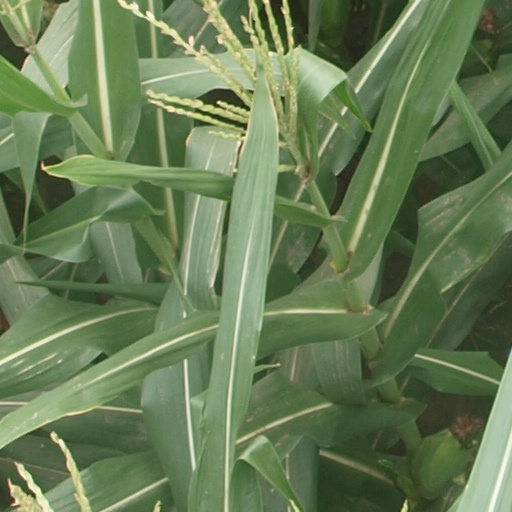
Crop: maize; corn